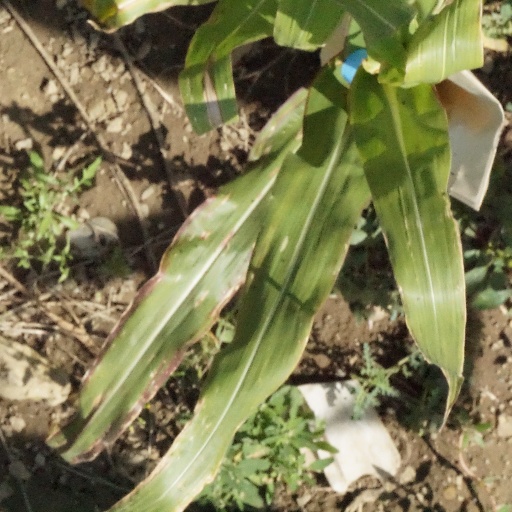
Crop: maize; corn